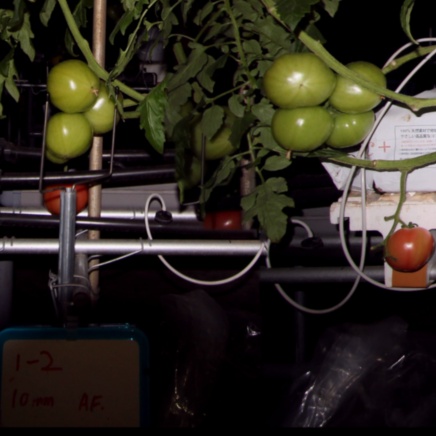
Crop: tomato